Spain–United Arab Emirates relations

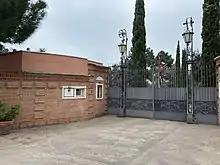
Residence of the UAE ambassador in Alcobendas

Despite the excellent state of bilateral relations and the enormous affinity in bilateral and international affairs, the dispute regarding renewable energies arose after the revision of the regulatory framework by the Spanish authorities (2013) and that has affected important Emirati investments in Spain.